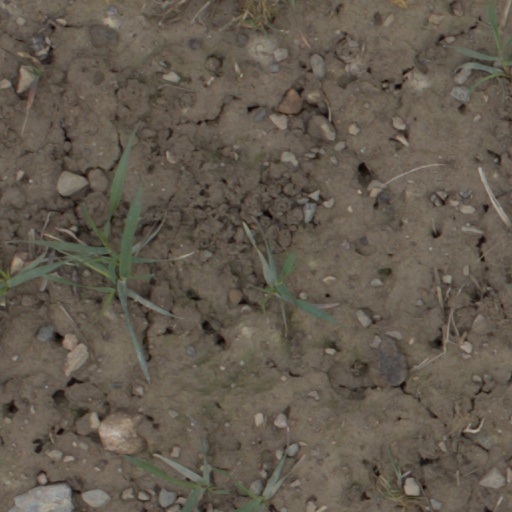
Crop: wheat